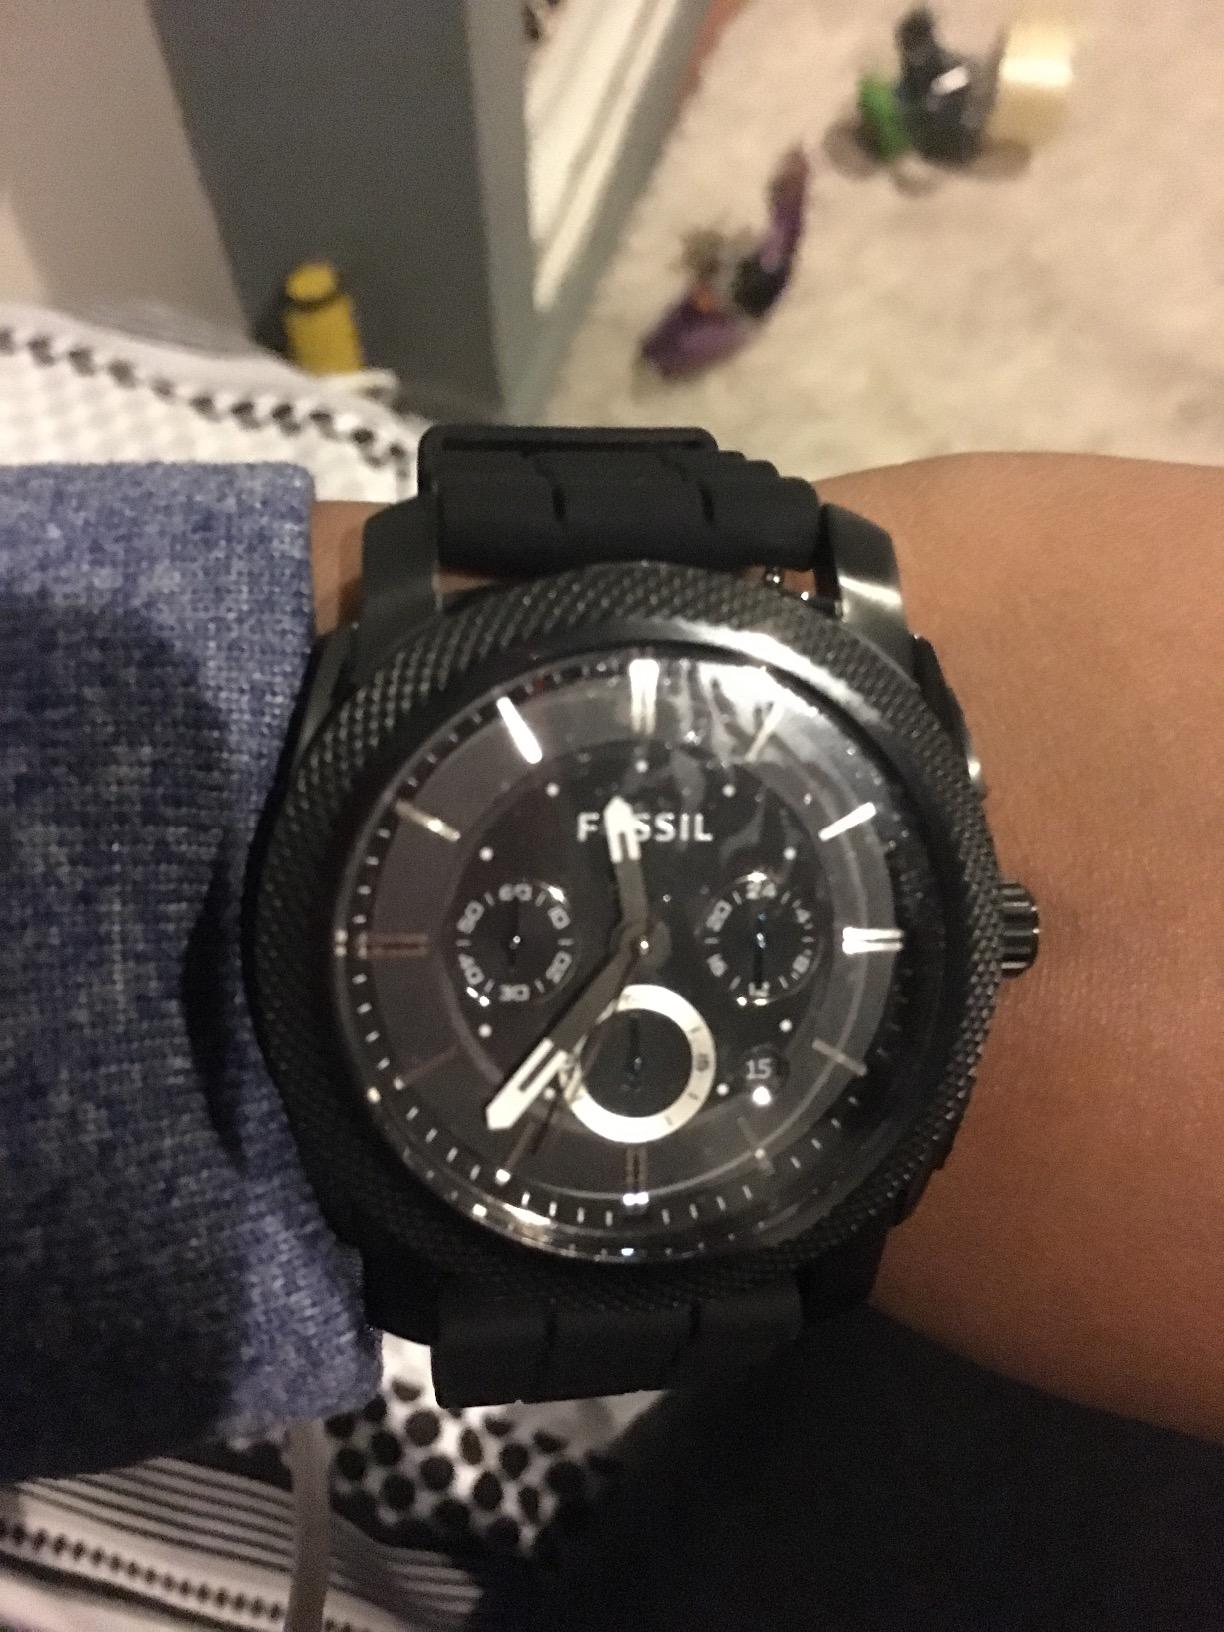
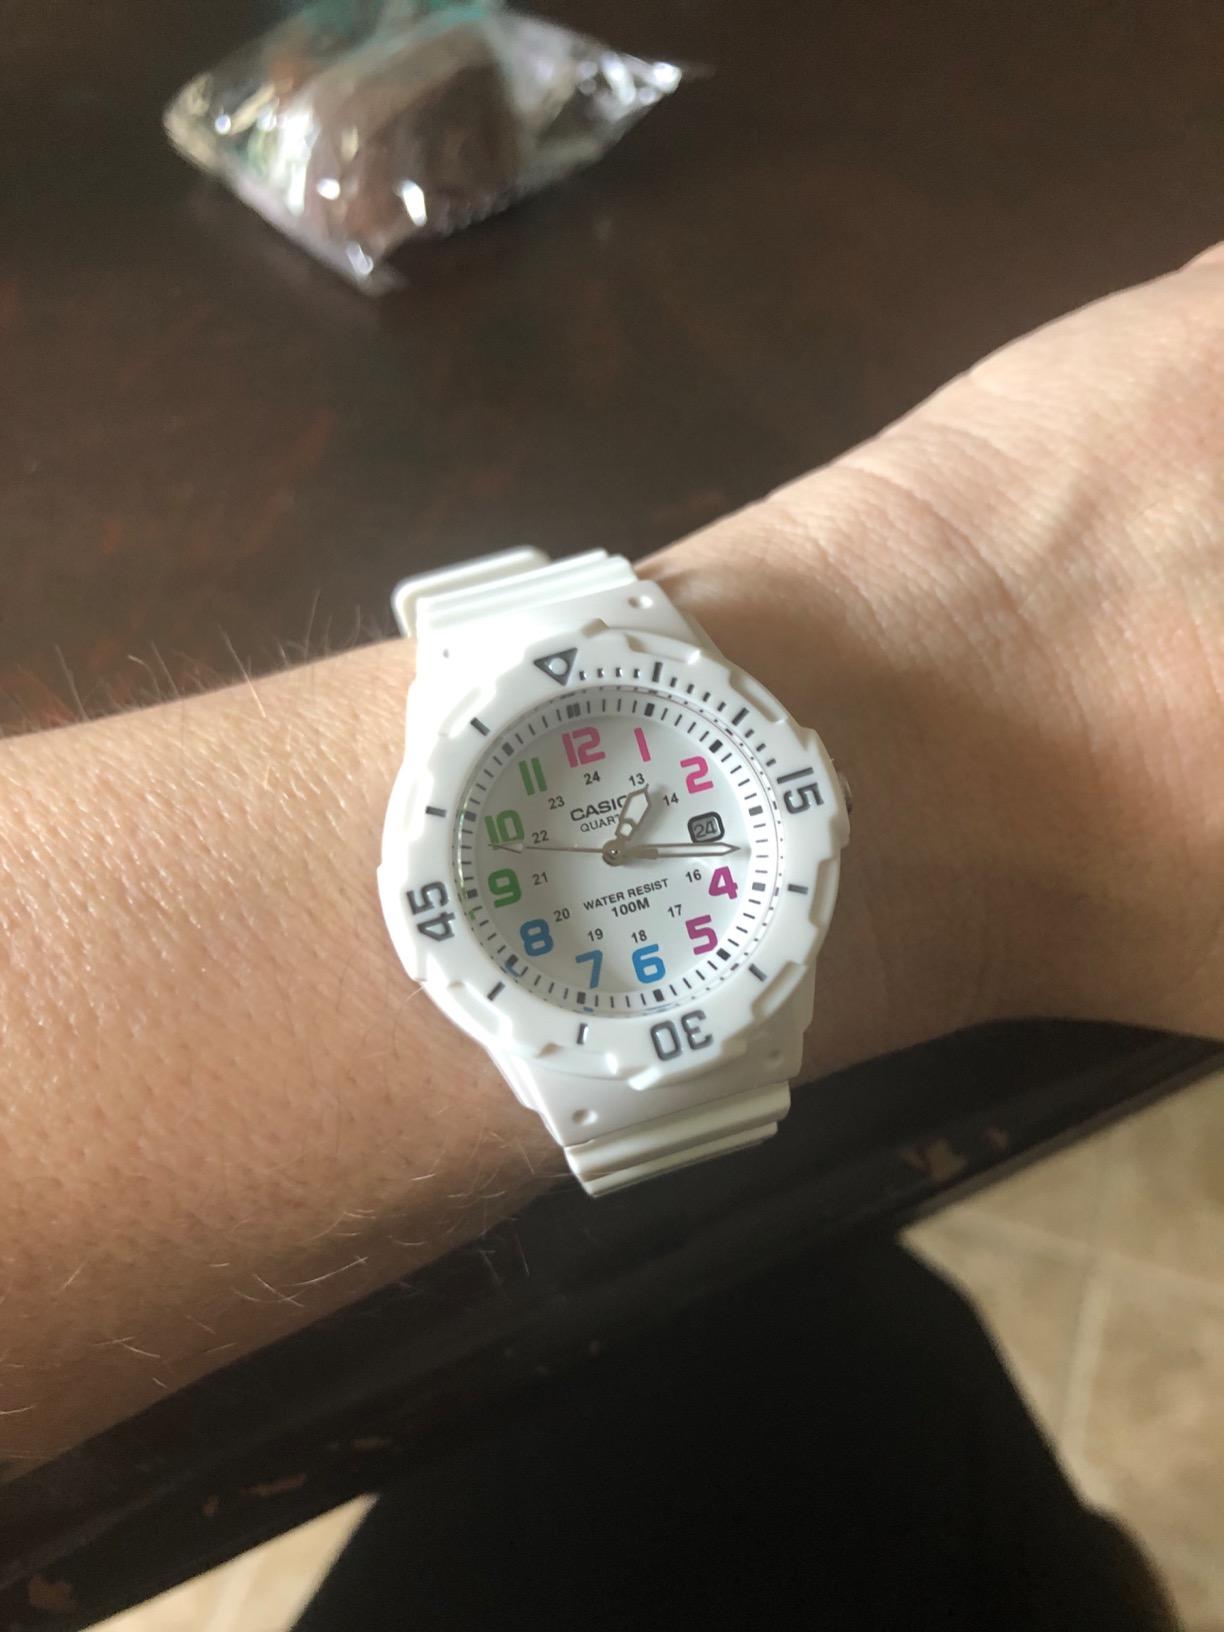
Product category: accessories_watch
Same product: no